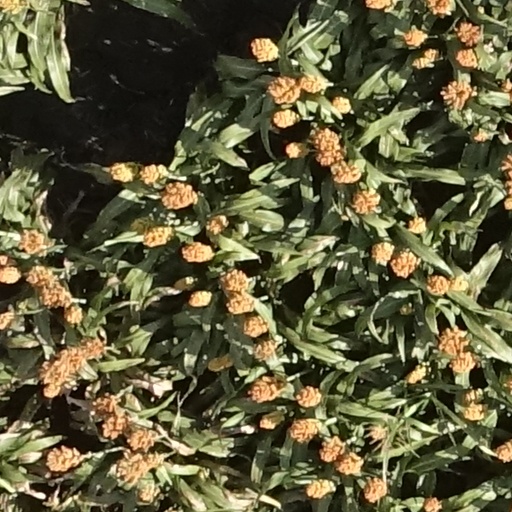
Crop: sorghum